Timeline of women's suffrage in Montana

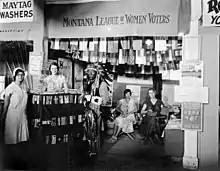
Chief Eagle Cap signs a petition at the Montana League of Women Voters booth at the Montana State Fair in Helena

This is a timeline of women's suffrage in Montana. The fight for women's suffrage in Montana started earlier, before even Montana became a state. In 1887, women gained the right to vote in school board elections and on tax issues. In the years that followed, women battled for full, equal suffrage, which culminated in a year-long campaign in 1914 when they became one of eleven states with equal voting rights for most women. Montana ratified the Nineteenth Amendment on August 2, 1919 and was the thirteenth state to ratify. Native American women voters did not have equal rights to vote until 1924.